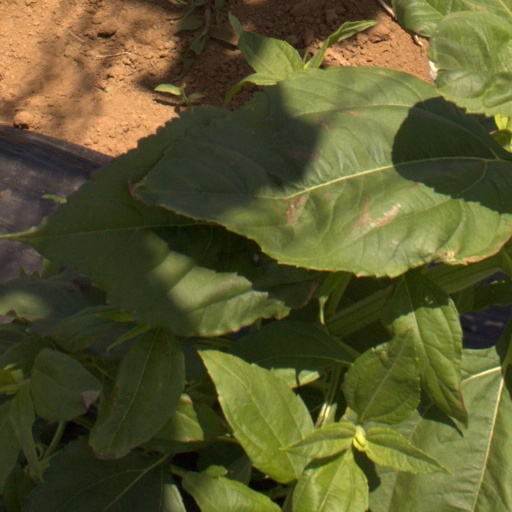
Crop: Jerusalem artichoke